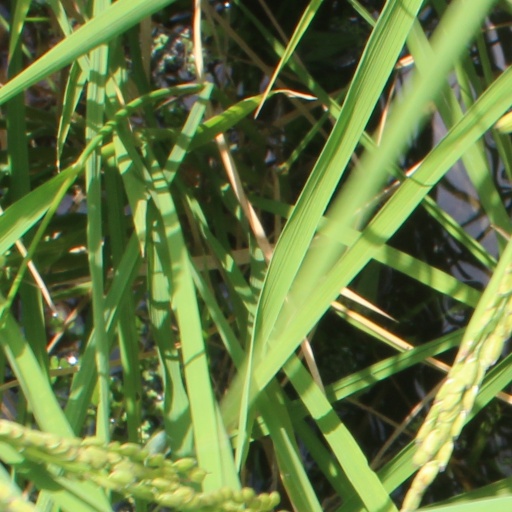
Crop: rice